Ladislav Helge

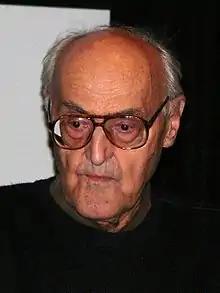

Ladislav Helge (21 August 1927 – 31 January 2016) was a Czech film director and screenwriter. He directed 7 films between 1957 and 1967, including "Škola otců" (1957). He also wrote screenplays for 5 films. He started as an assistant director for Jiří Krejčík in 1947 and directed his first movie in 1957. After 1968 he wasn't allowed to direct another film and worked at a post office. From 1977 to 1992 he worked as a screenwriter in Laterna magika. From the mid-1990s, he headed the department of film direction at Film and TV School of the Academy of Performing Arts in Prague.